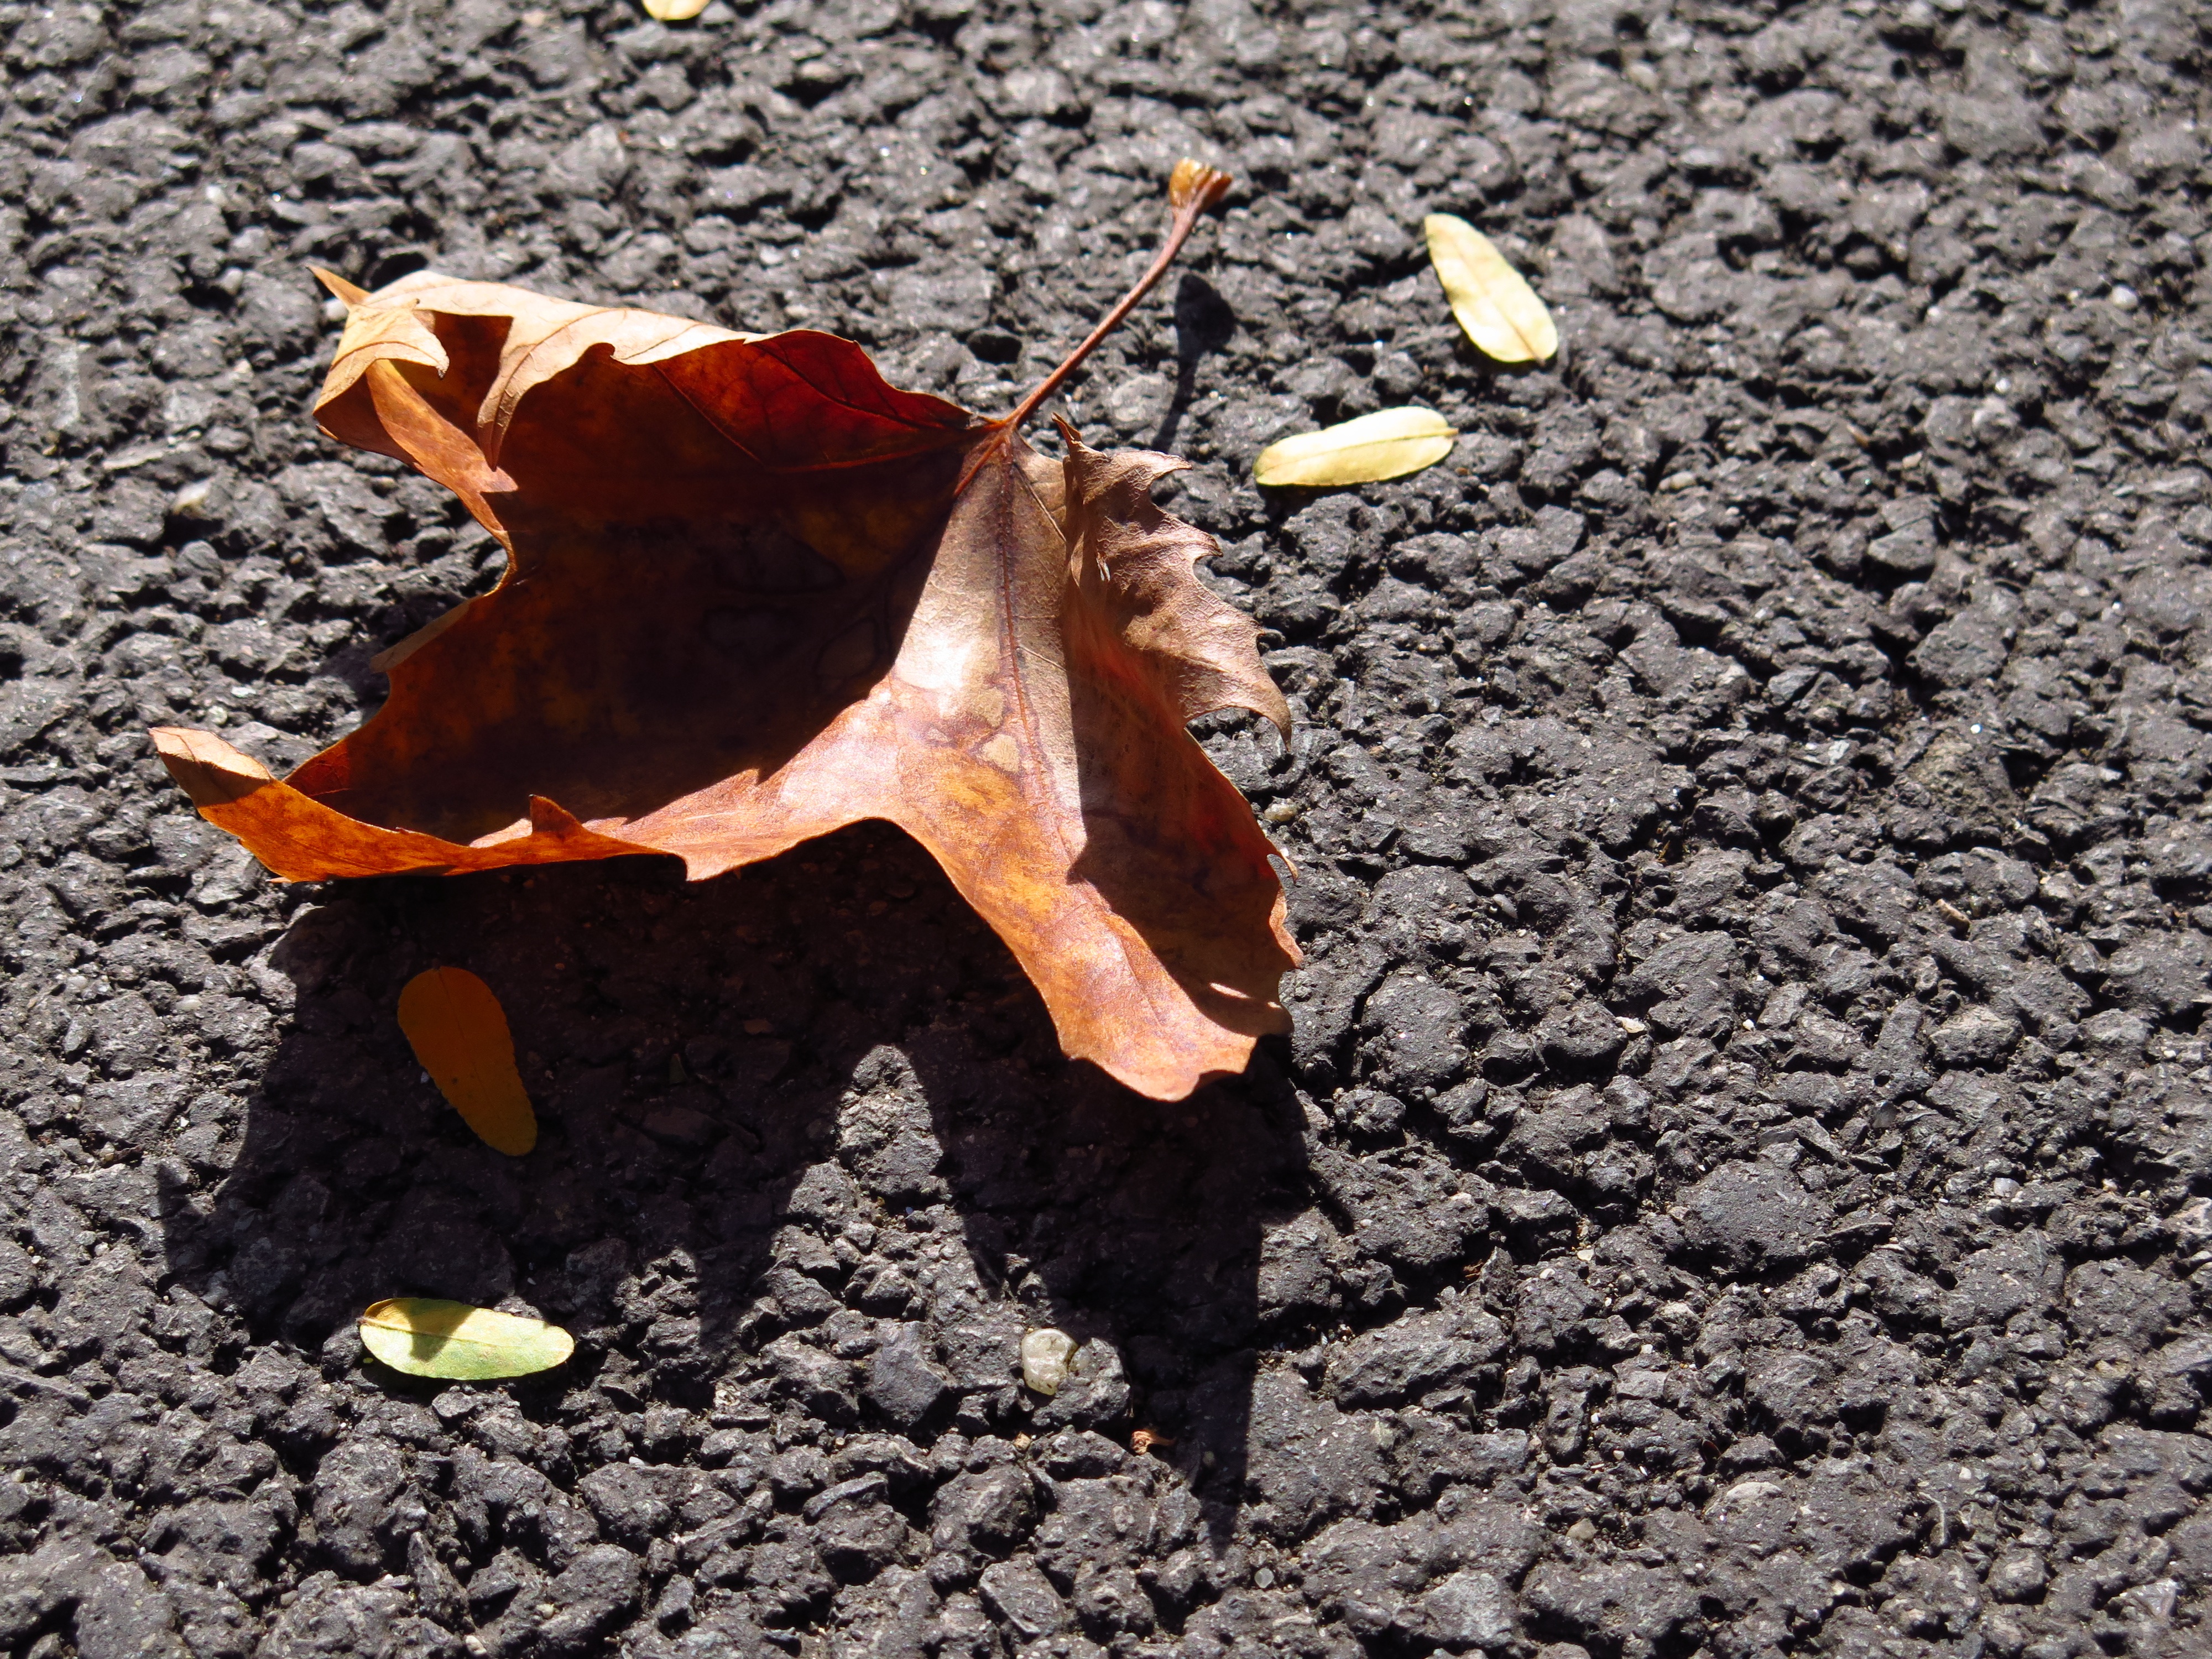
tree, nature, forest, wood, texture, leaf, fall, flower, orange, red, color, autumn, brown, soil, yellow, season, leaves, september, seasonal, november, october, autumn leaves, autumnal, fall leaves background